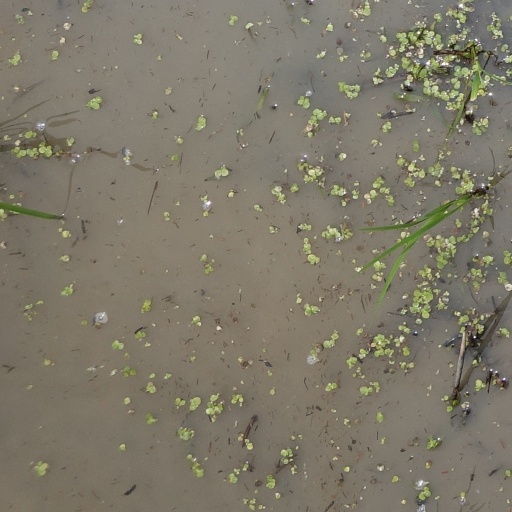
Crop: rice